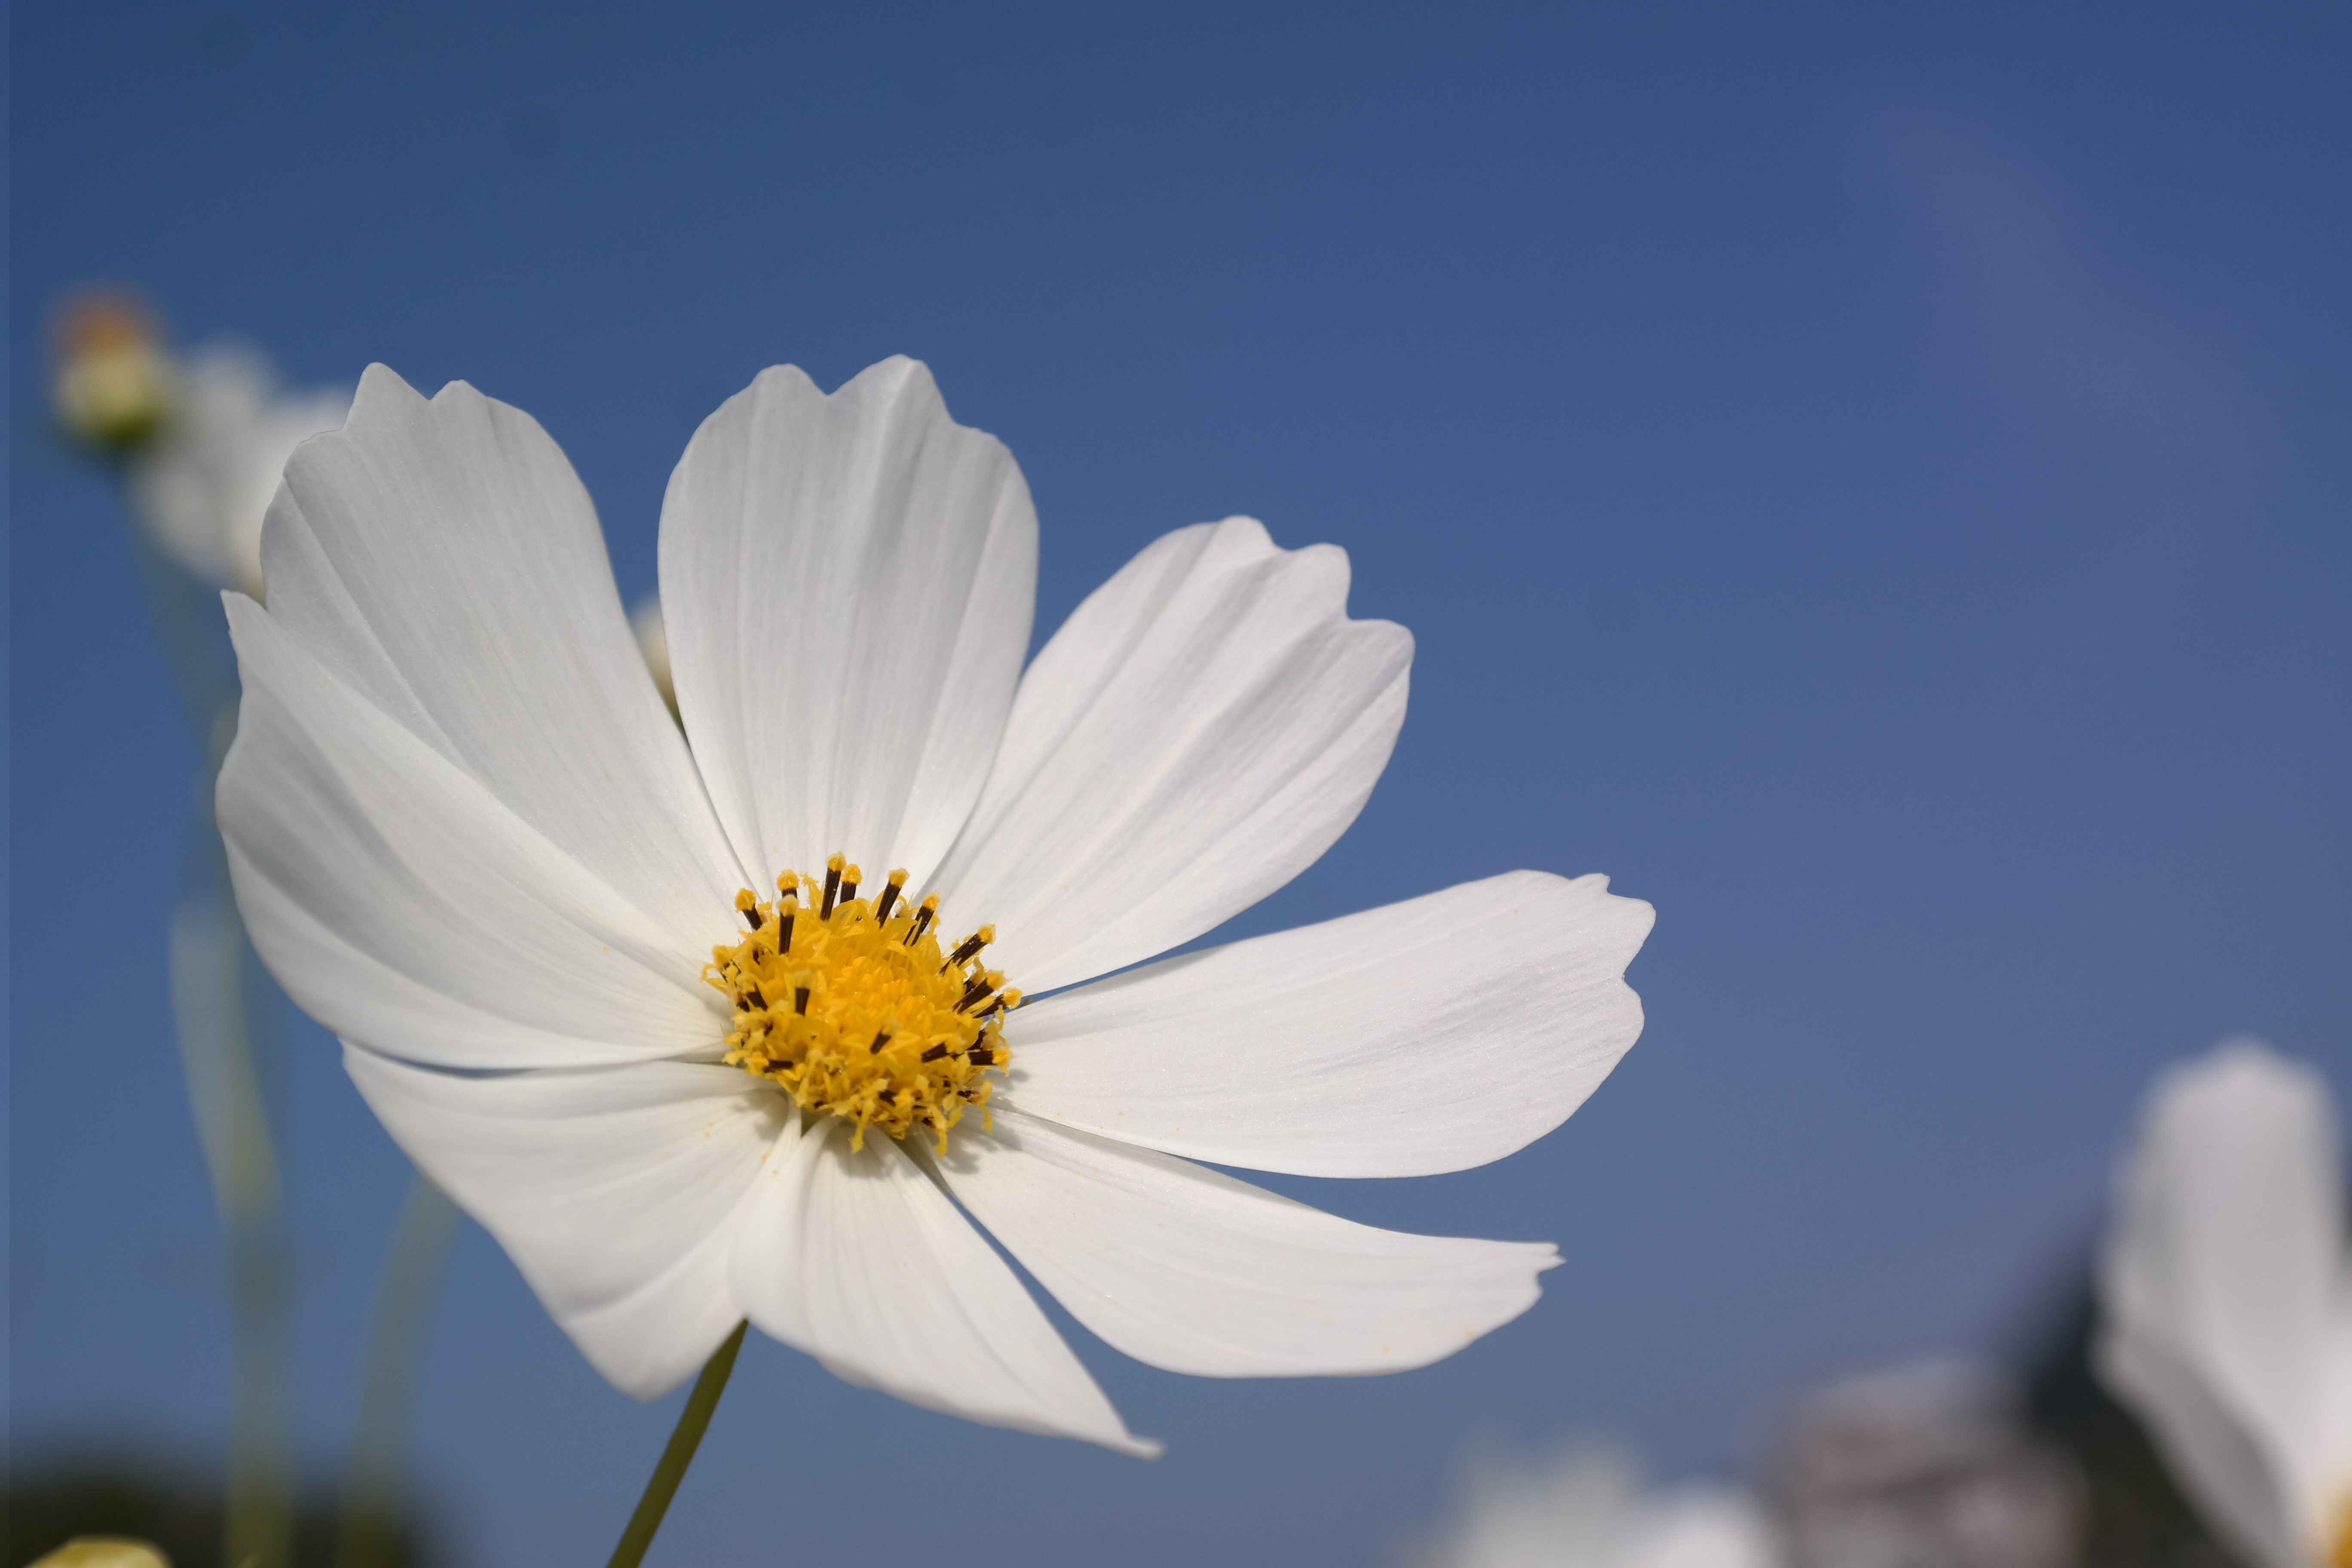
nature, blossom, plant, sky, white, photography, sunlight, cosmos, flower, petal, daisy, autumn, flora, wildflower, flowers, close up, macro photography, flowering plant, daisy family, oxeye daisy, plant stem, land plant, garden cosmos